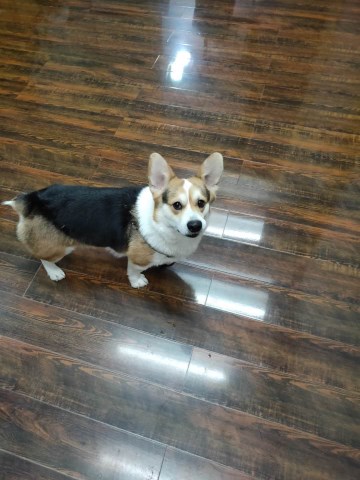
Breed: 2909-n000116-Cardigan